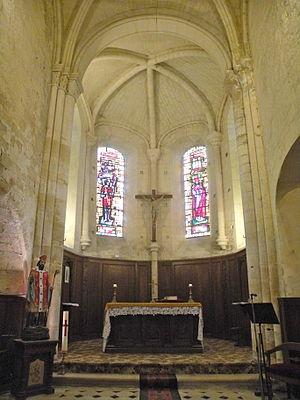
Église Saint-Denis de Jouy-le-Comte autel principal
L’église Saint-Denis de Jouy-le-Comte est une église catholique paroissiale située à Parmain, dans le Val-d'Oise. Elle remonte à la première moitié du XIIᵉ siècle, mais seul le mur nord de la nef subsiste peut-être de la première église. Peu avant le milieu du siècle, commence la reconstruction des parties orientales de l'église primitive, qui s'échelonne sur une cinquantaine d'années. On débute par le croisillon sud, puis ajoute une chapelle orientée. Ces deux travées sont encore romanes et voûtées en berceau. Les autres travées affichent déjà le premier style gothique. Le chantier continue par l'abside, puis se poursuit par la travée droite du chœur et la croisée du transept, pour finir par le croisillon nord et la chapelle orientée du nord. Ces parties sont voûtées d'ogives, et offrent un intérêt esthétique et archéologique certain. À la Renaissance, en 1561, la construction d'un bas-côté au sud de la nef modifie profondément l'apparence de l'église, et porte les caractéristiques des réalisations de Nicolas Le Mercier. Mais les travaux ne sont pas achevés, et les grandes arcades vers la nef ne sont bâties qu'au milieu du siècle suivant.